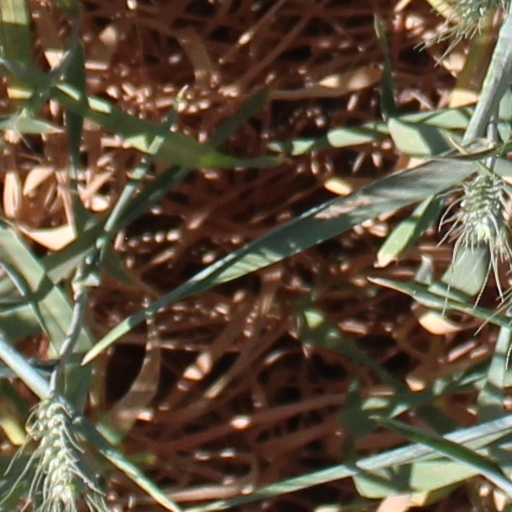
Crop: wheat